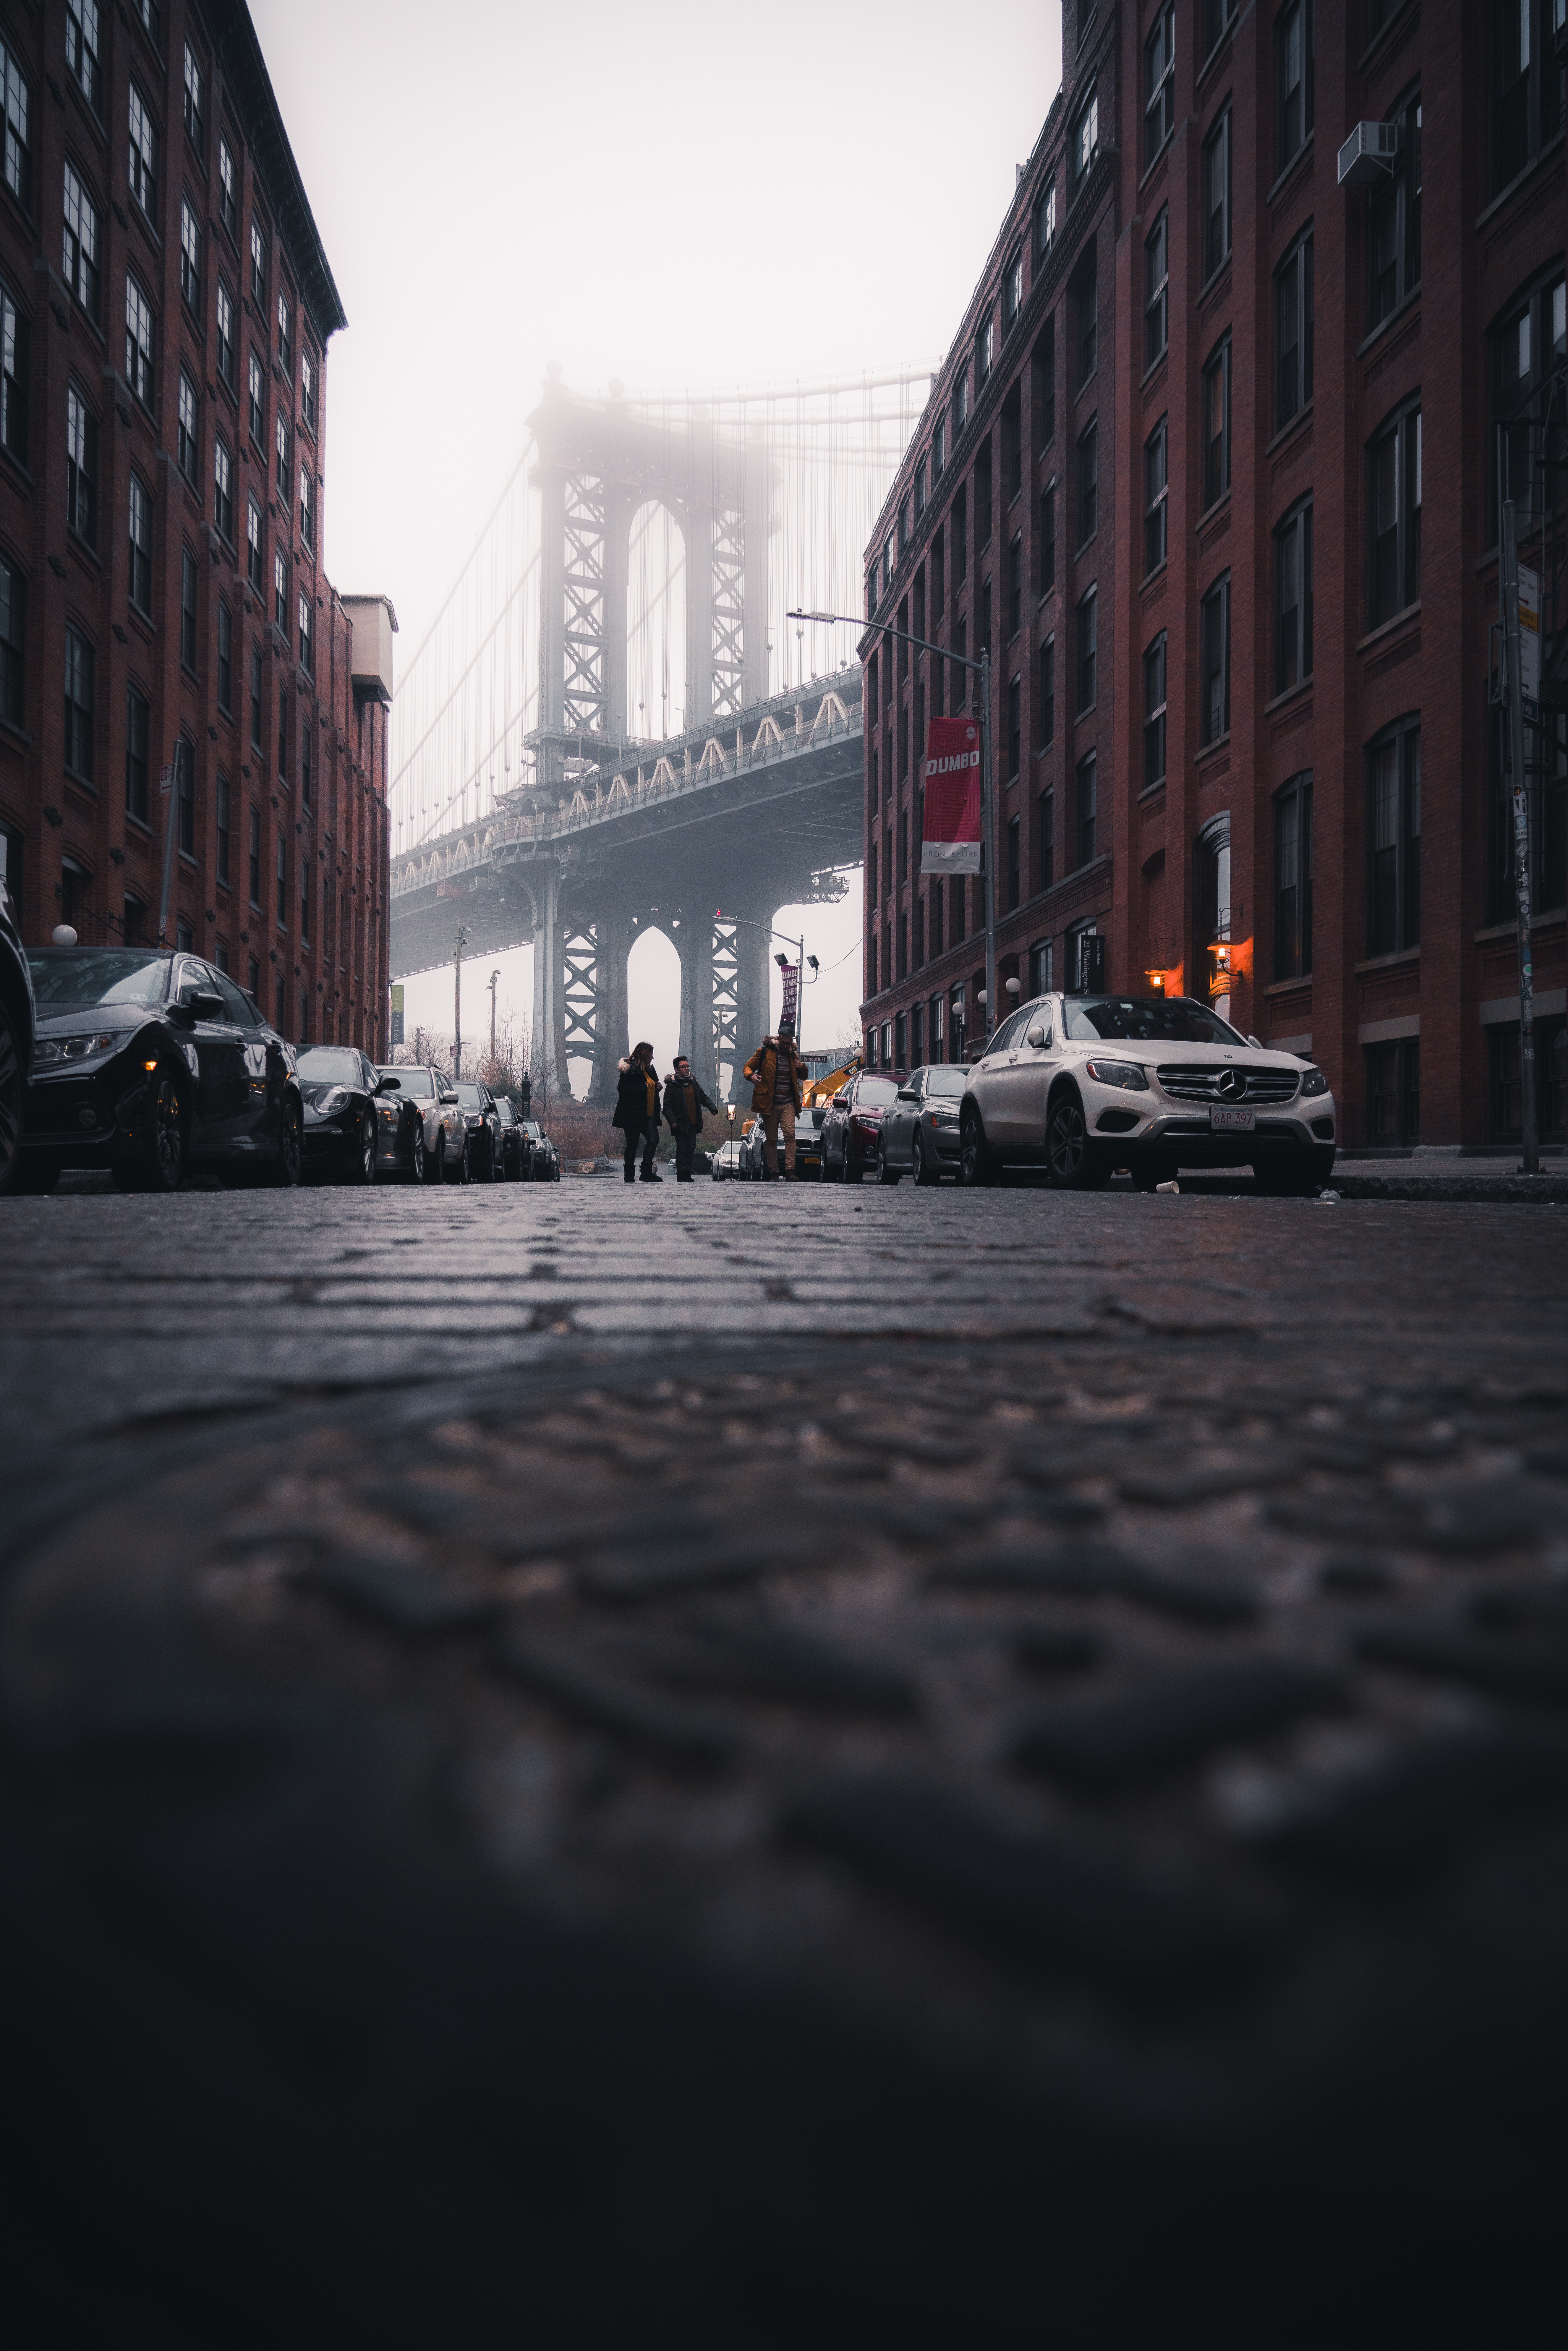
sky, urban area, city, street, landmark, architecture, town, human settlement, daytime, morning, road, metropolitan area, building, downtown, infrastructure, metropolis, atmosphere, neighbourhood, winter, cloud, road surface, evening, night, snow, town square, vehicle, skyscraper, square, nonbuilding structure, metal, tourism, asphalt